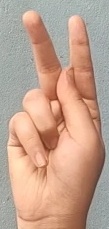
ASL sign: K